Martin Lee (singer)

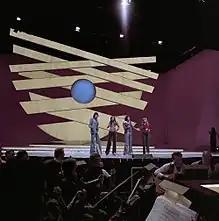
Lee, second from the right, rehearsing "Save Your Kisses for Me" in at Eurovision 1976

The group continued this run of success over the next three years with two more UK No.1 hits "Angelo" and "Figaro" – both co-written by Lee.